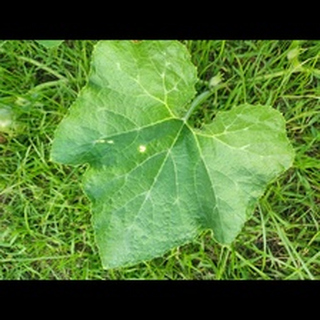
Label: healthy_pumpkin